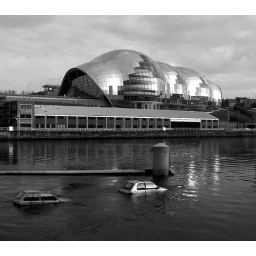
The Sage Gateshead (performing arts center) on River Tyne with cars in water (art installation) in NEWCASTLE-GATESHEAD, ENGLAND, Britain